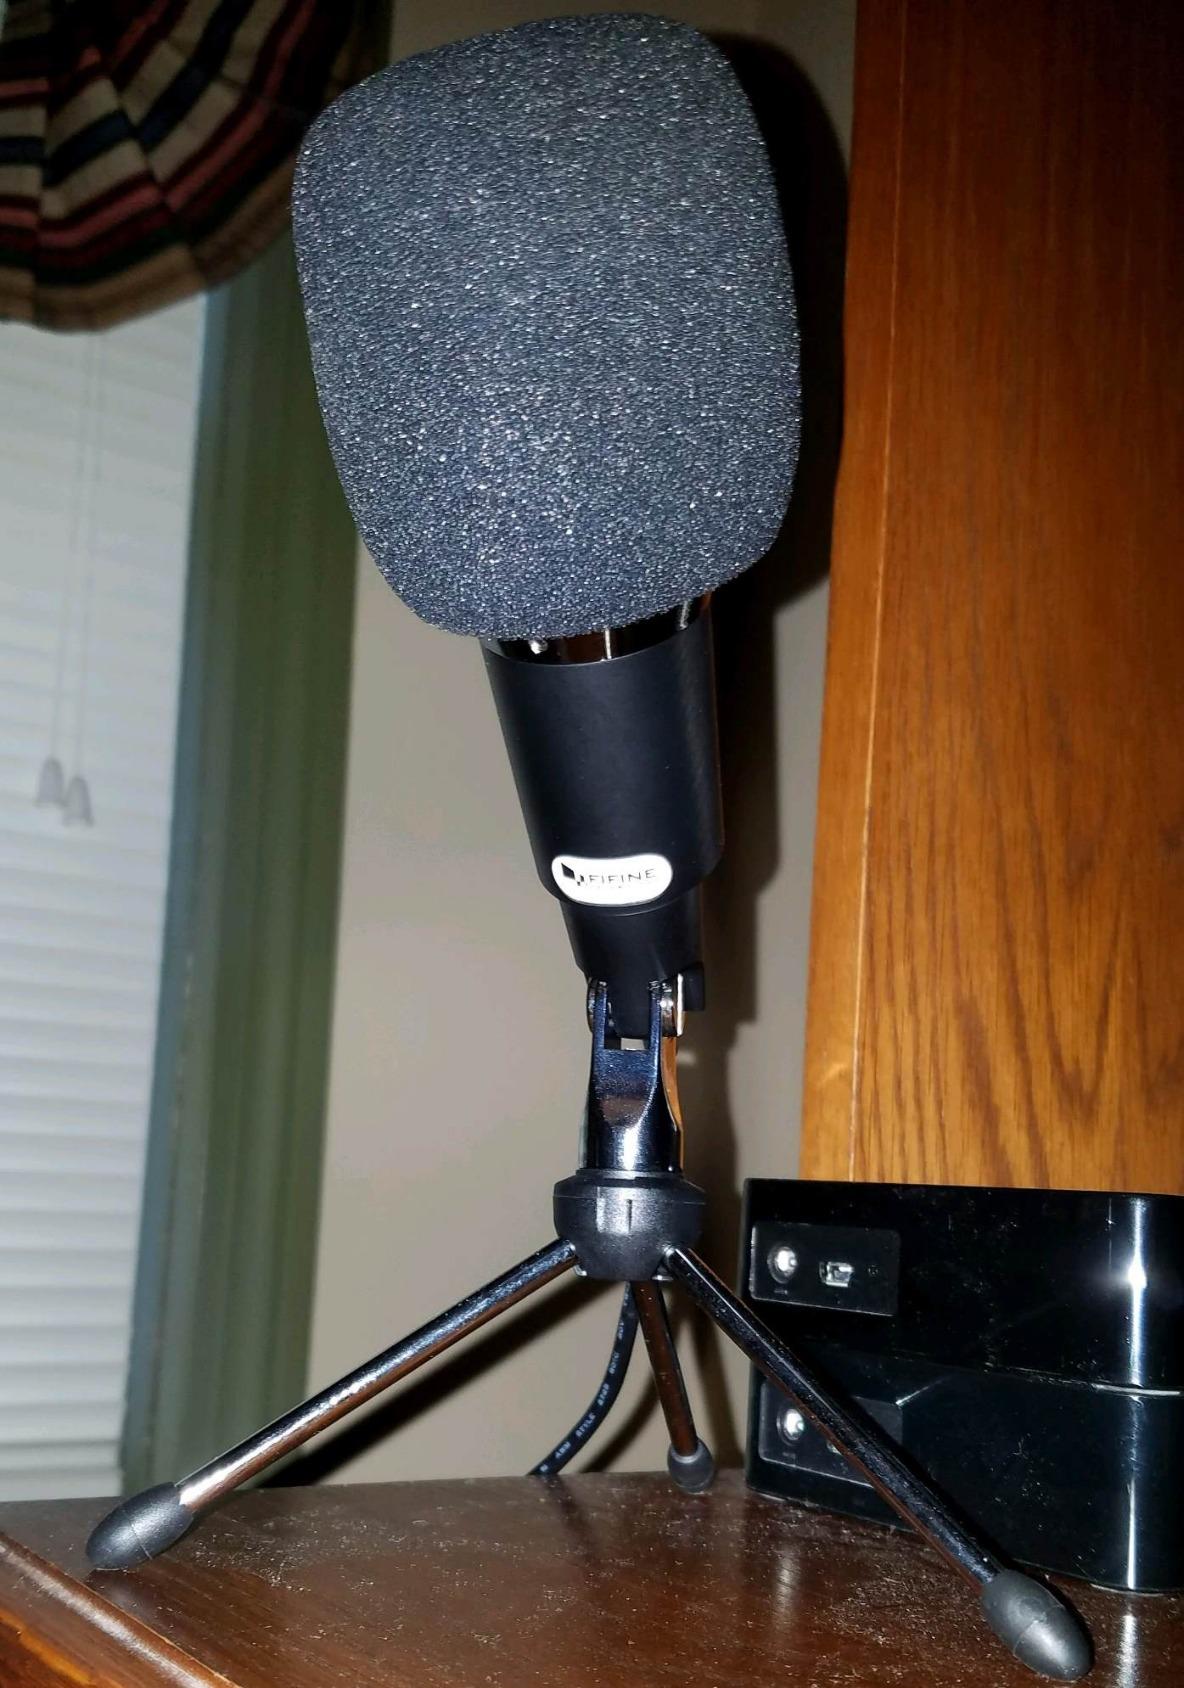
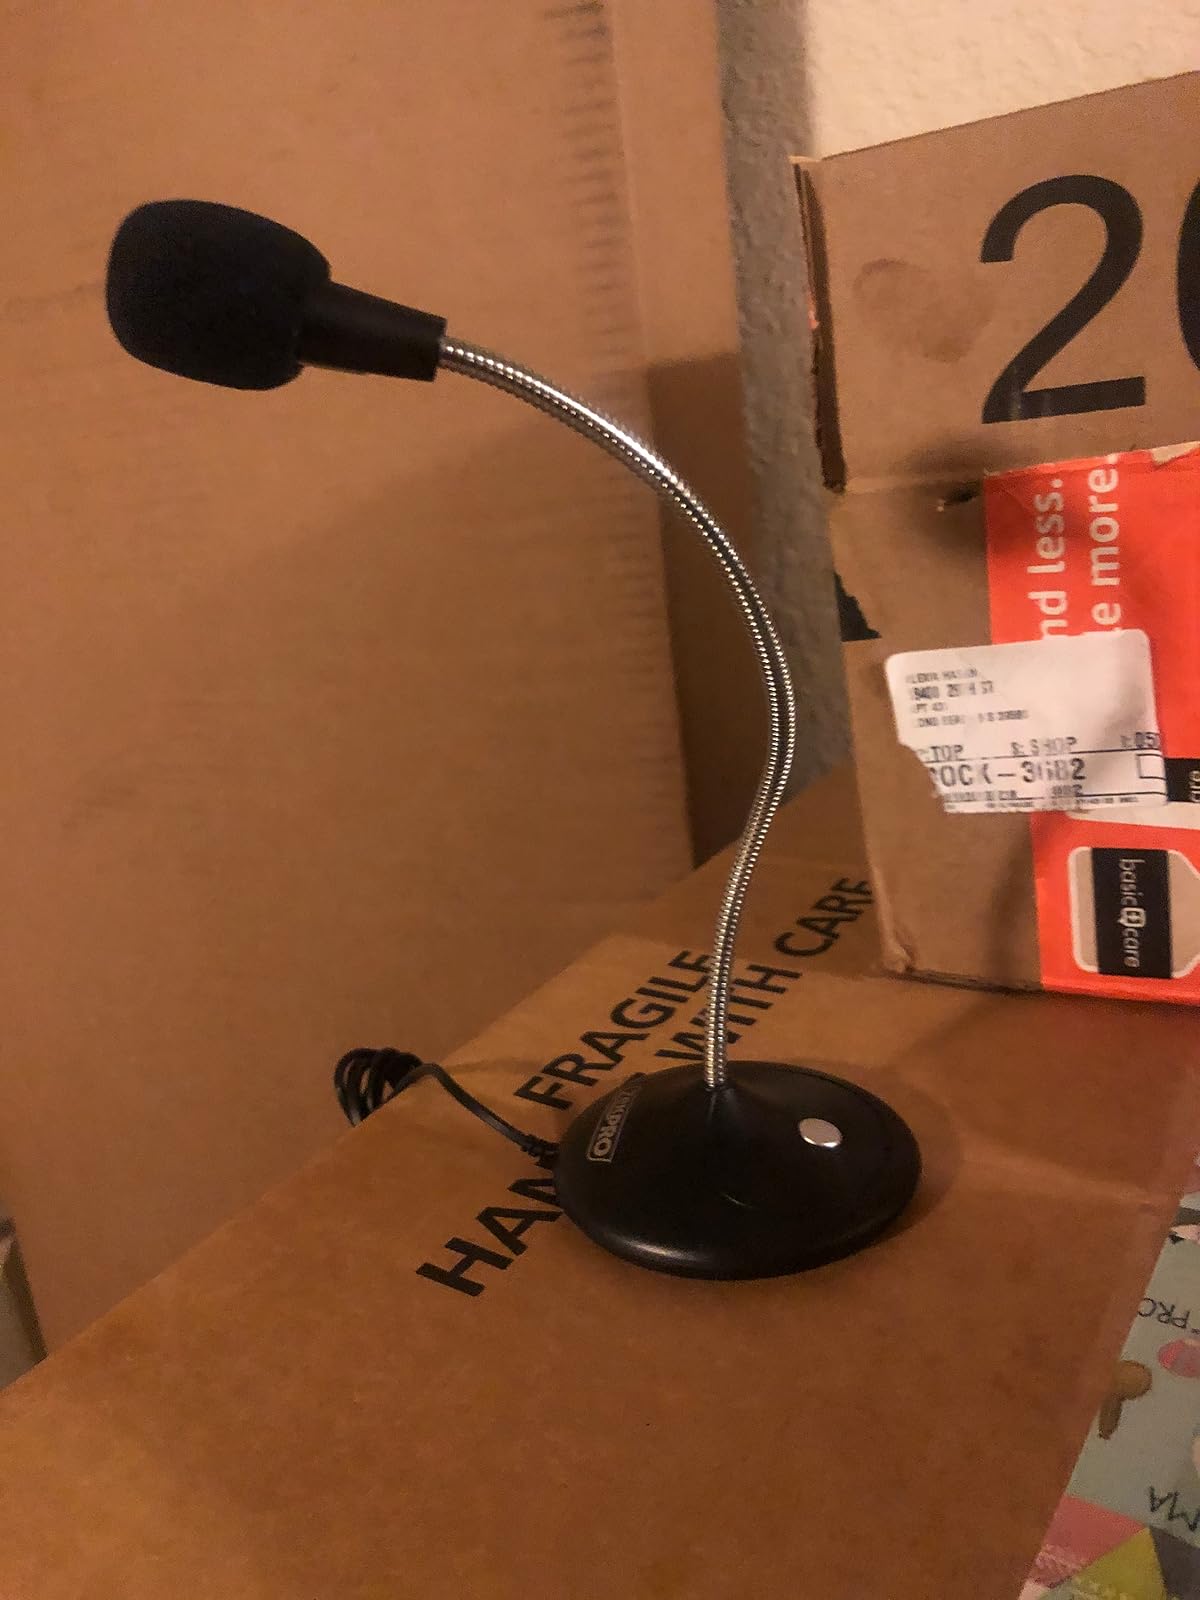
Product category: microphone
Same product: no